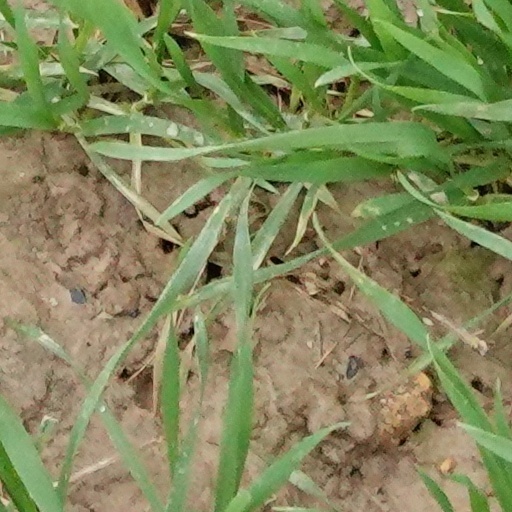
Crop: wheat